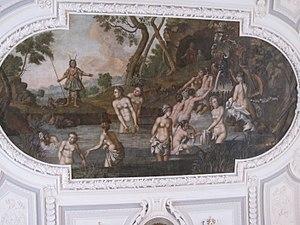
Le château de Kadriorg, anciennement château de Catharinenthal, est un château situé à Tallinn en Estonie.